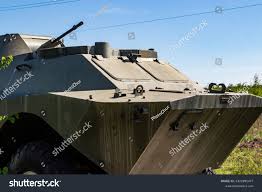
Label: BTR